Miss Universe 2007

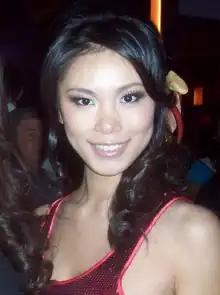
Riyo Mori

Miss Universe 2007 was the 56th Miss Universe pageant, held at the Auditorio Nacional in Mexico City, Mexico on 28 May 2007.